Yuri Malenchenko

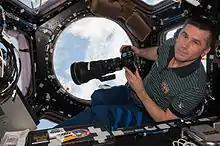
Yuri Malenchenko in the Cupola module during Expedition 47.

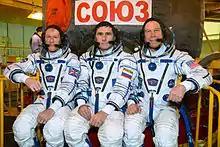
The Soyuz TMA-19M crew during a fit check

Malenchenko arrived at the ISS Soyuz TMA-19M to join the Expedition 46 crew. He performed a manual docking due to a malfunction in the automatic docking system. Progress MS-1 was then scheduled for launch to the ISS, atop a Soyuz 2.1a, on 21 December. Planned for a launch date of no earlier than 7 February 2016, the SpaceX CRS-8 mission provided the ISS with the Bigelow Expandable Activity Module. Two EVAs were performed during Expedition 46. He returned to Earth on Soyuz TMA-19M, and landed on 18 June 2016 09:15 UTC, after spending additional 186 days in space.